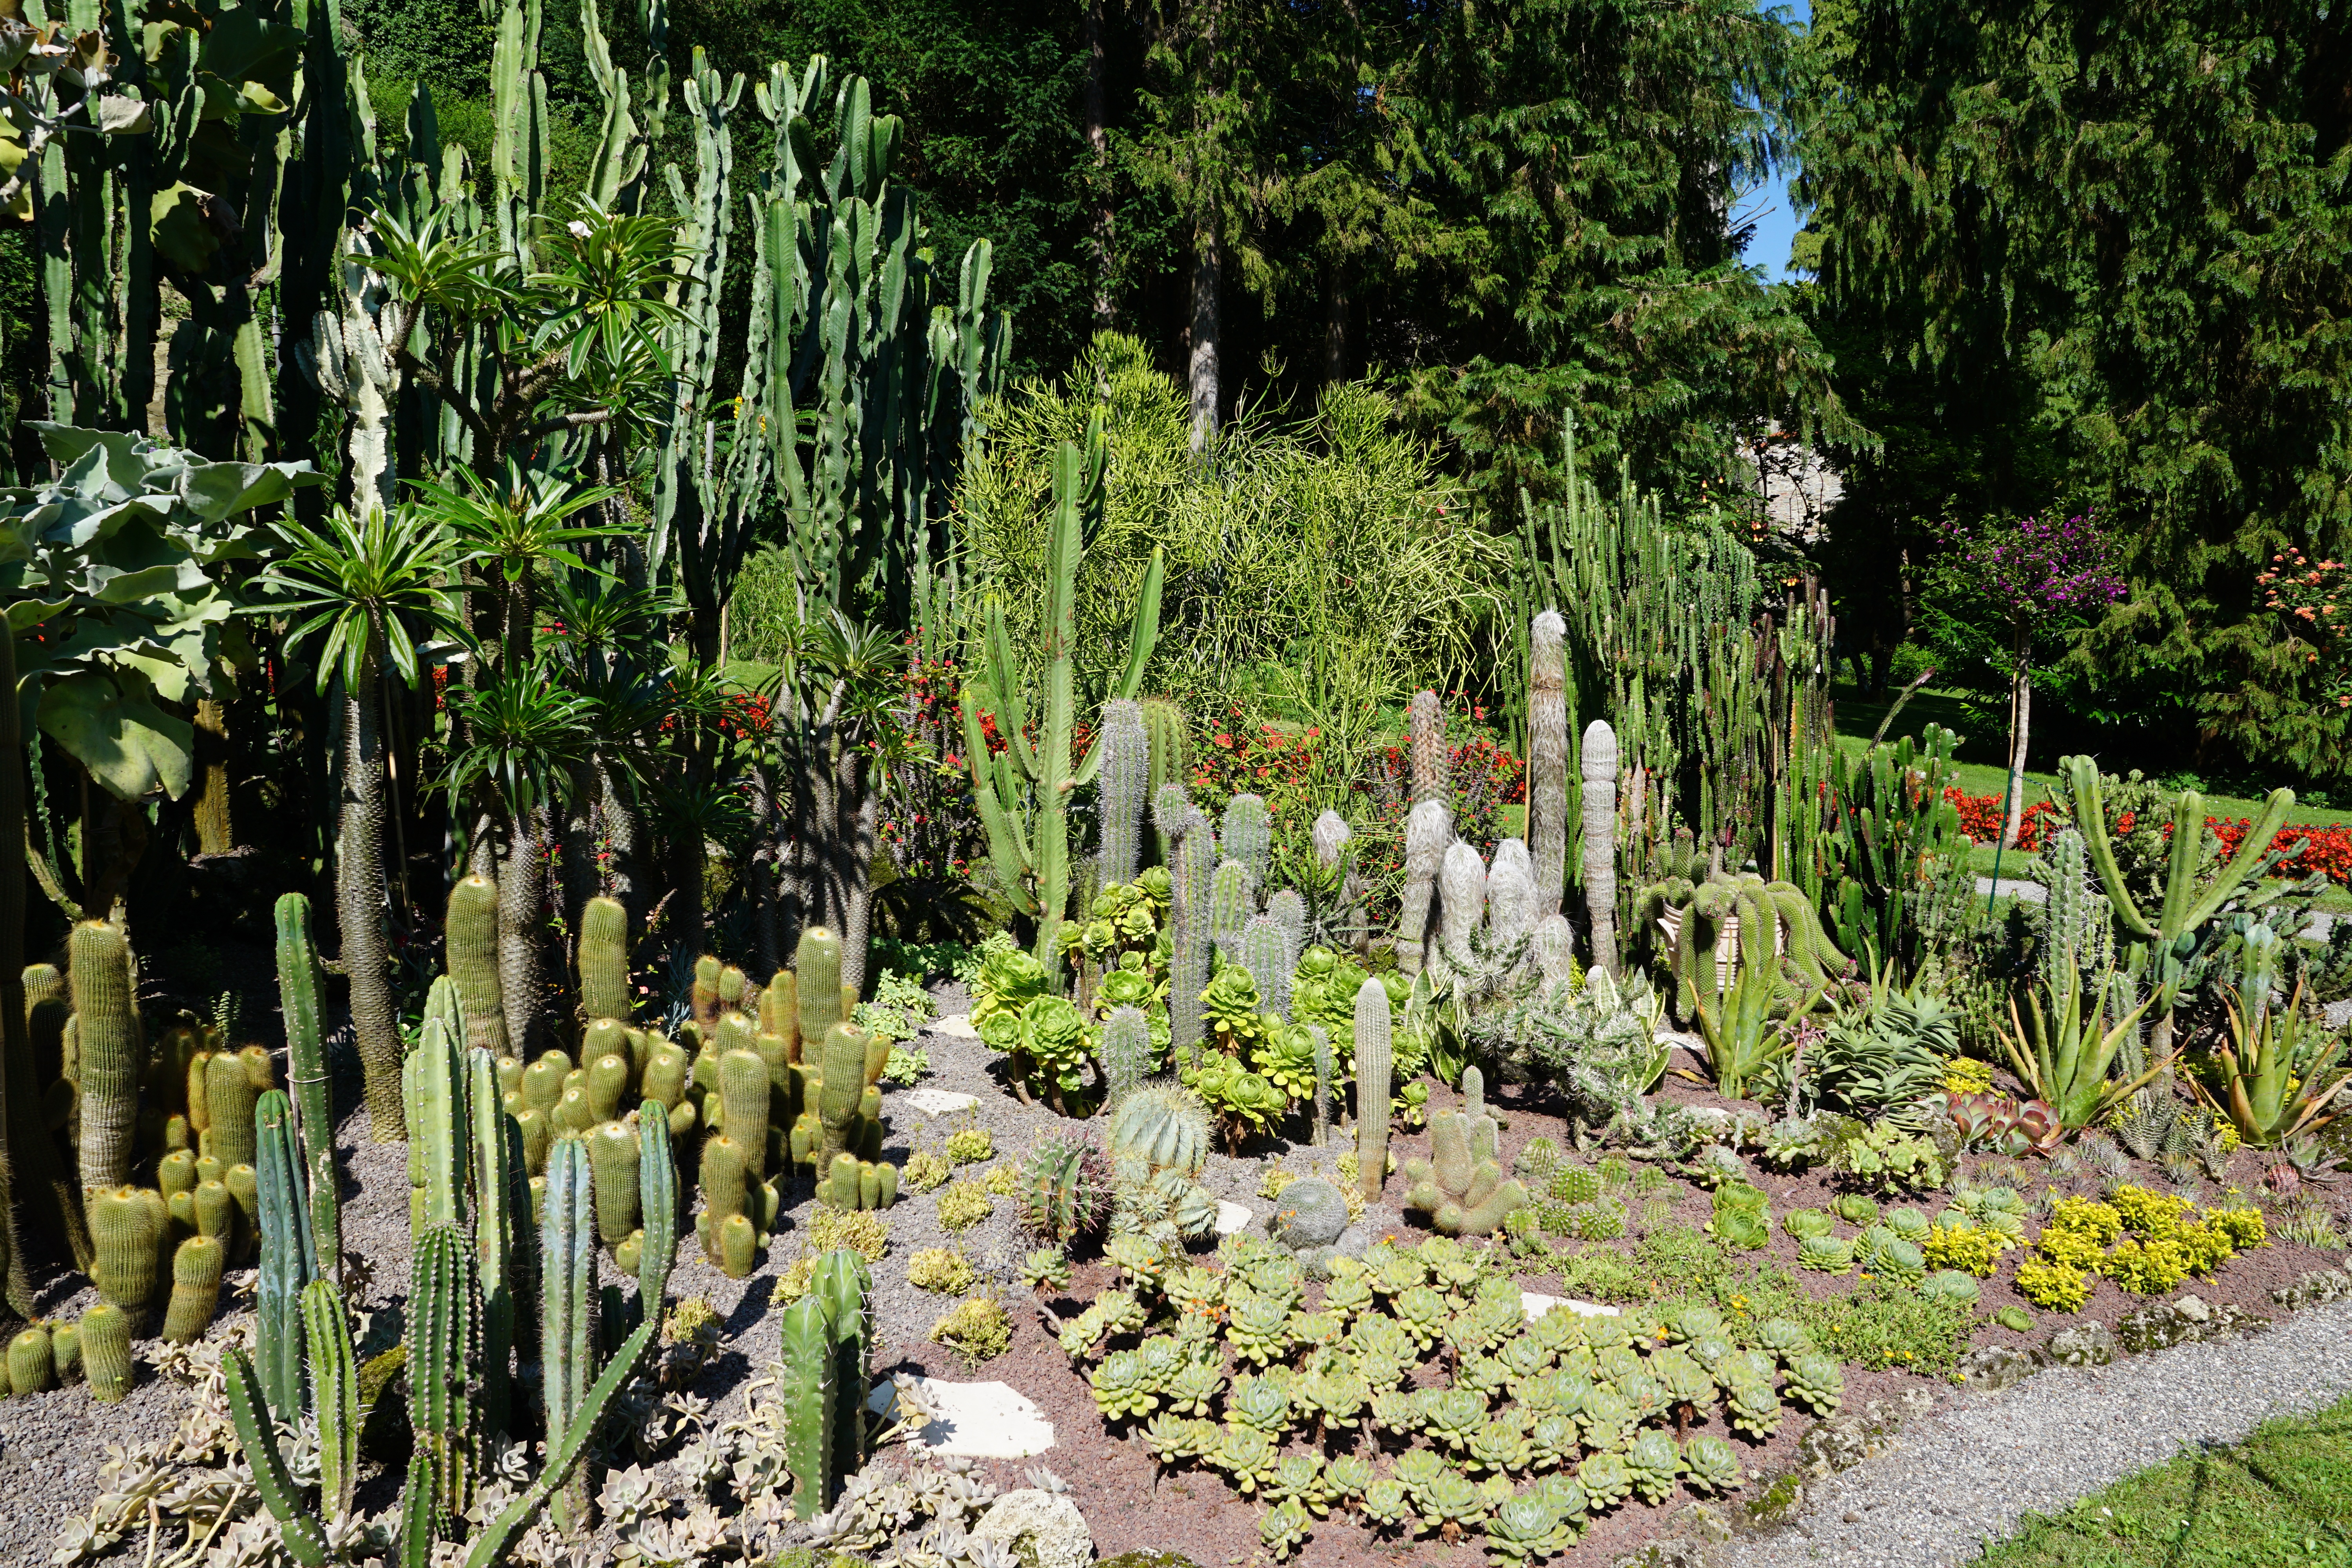
nature, cactus, plant, flower, green, produce, botany, garden, flora, vegetation, botanical garden, berlingen, succulents, lake constance, flowering plant, land plant